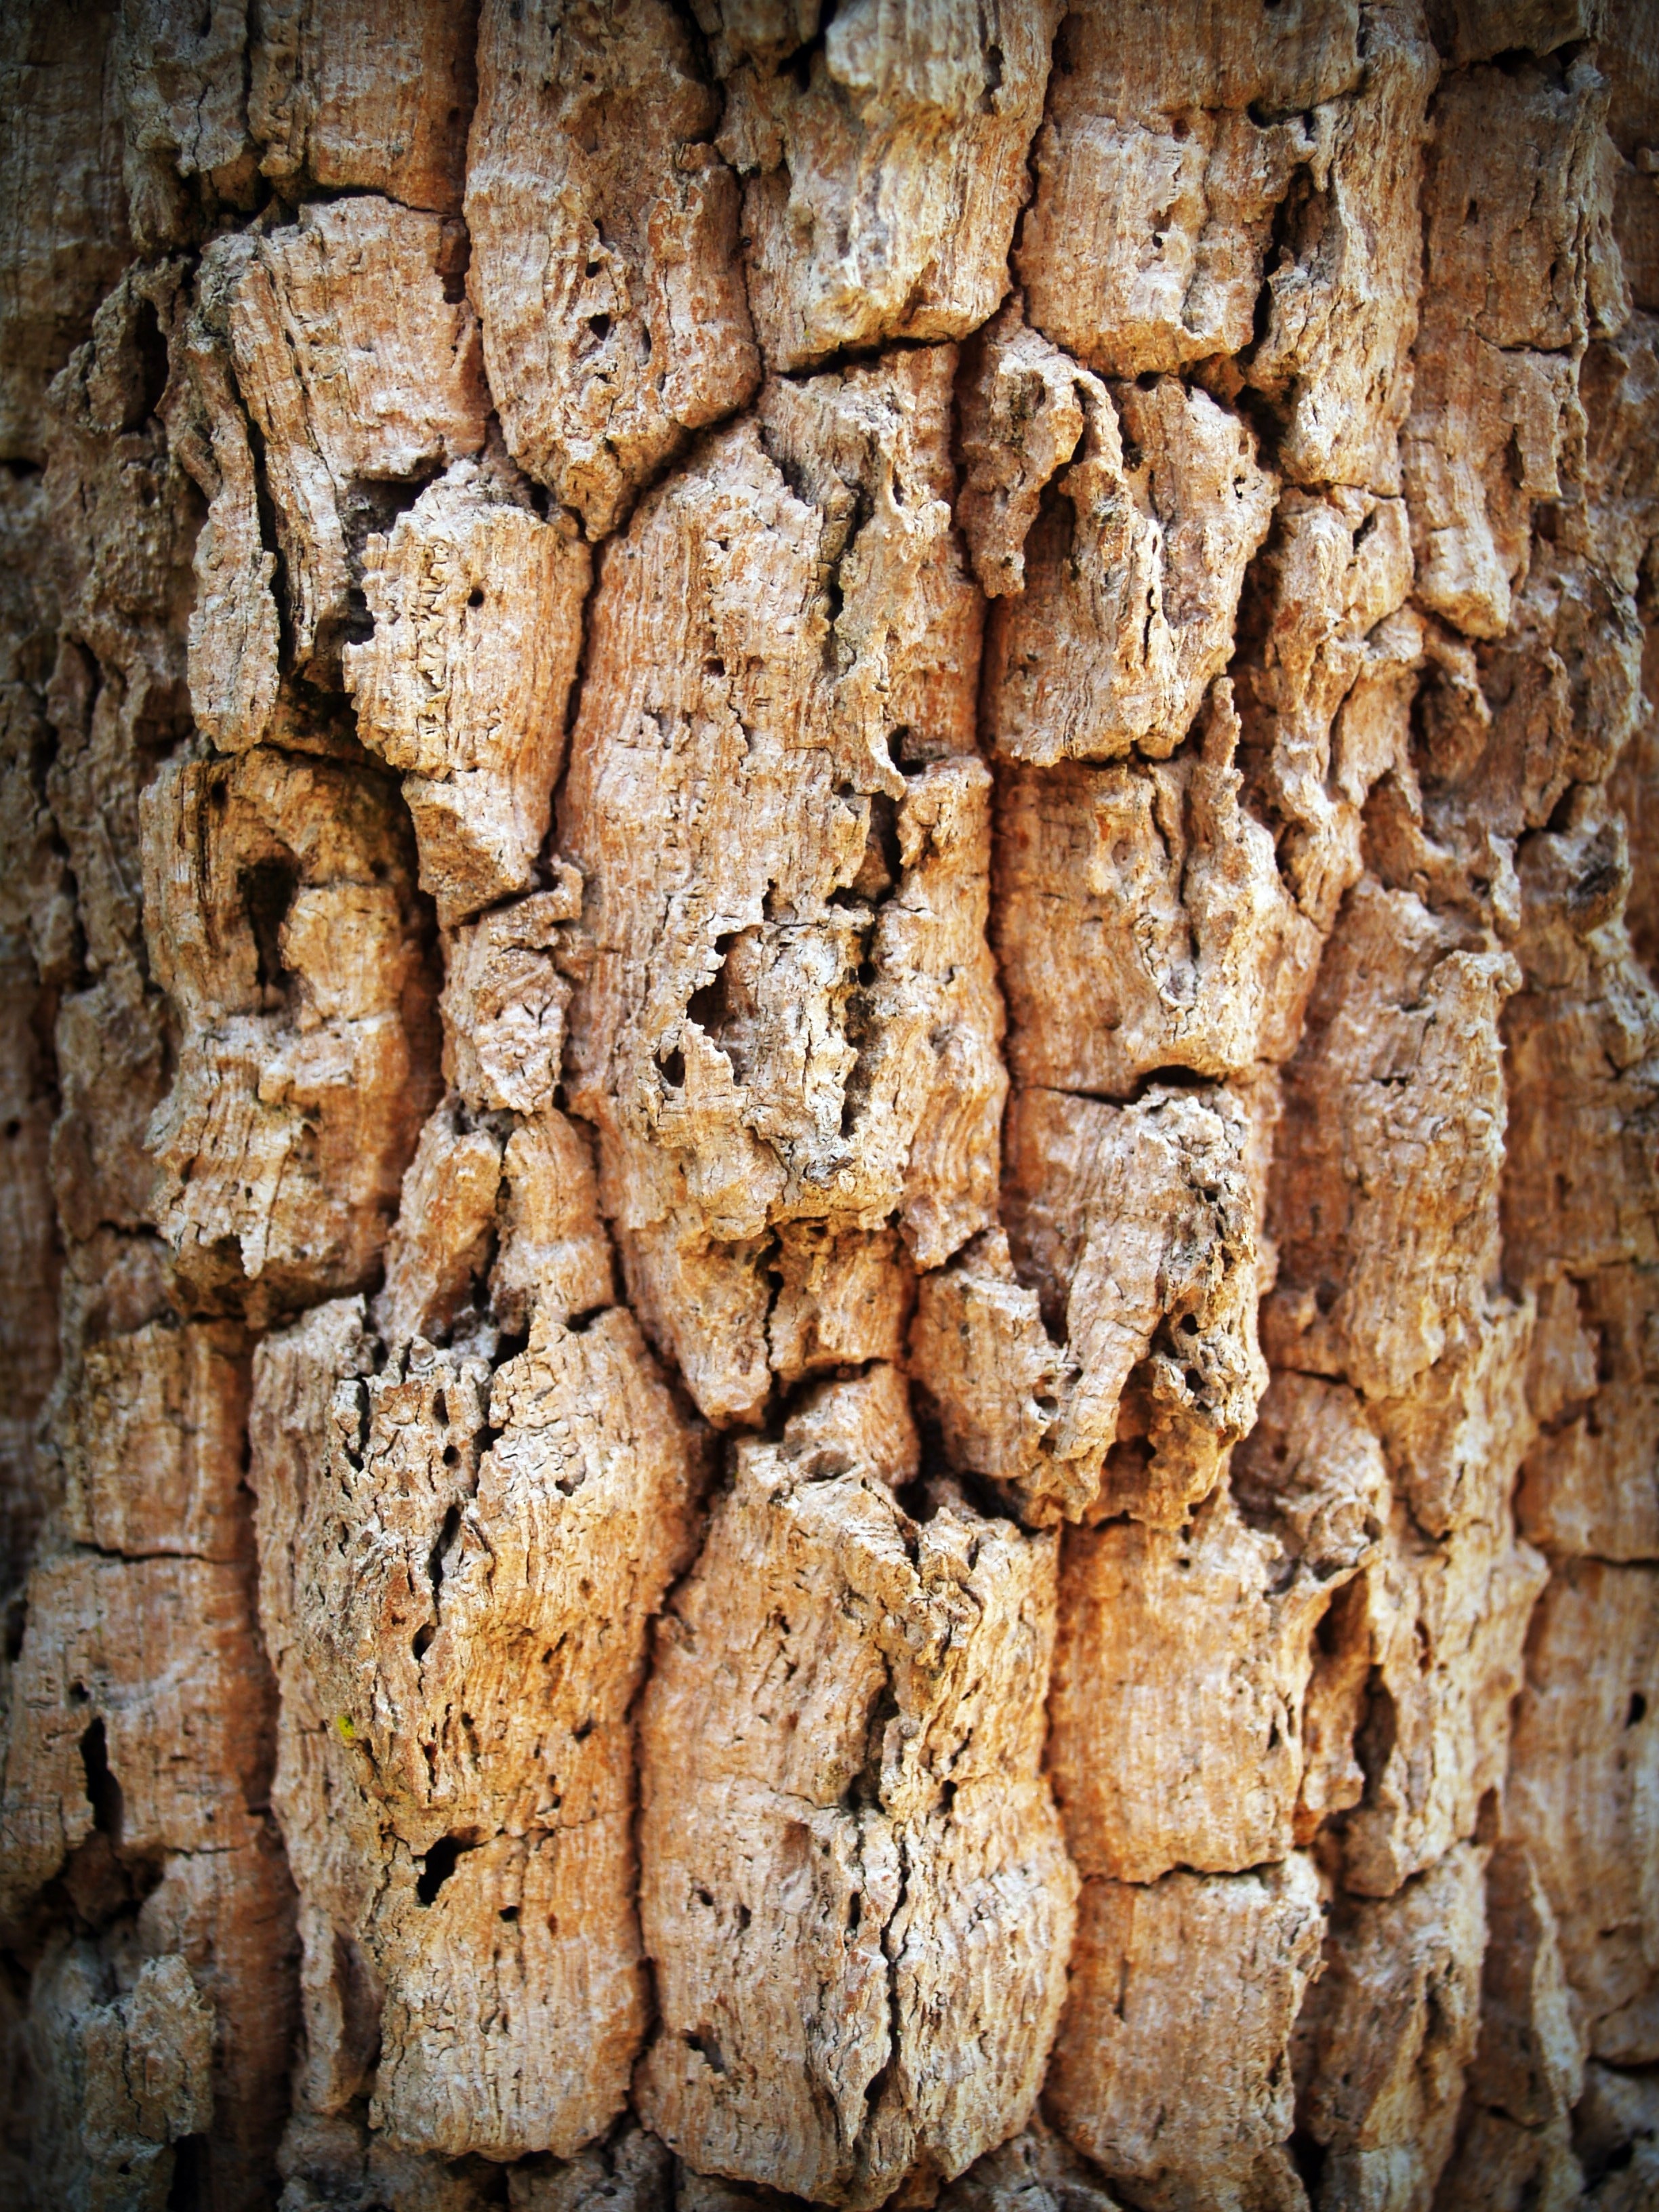
tree, nature, forest, abstract, plant, board, wood, antique, texture, plank, flower, time, trunk, old, barn, wall, bark, dry, pine, environment, pattern, line, food, produce, macro, natural, brown, soil, grunge, rough, rugged, closeup, lumber, material, surface, weathered, textured, close up, background, design, forestry, woodwork, wooden, skin, history, aging, timber, detail, detailed, protection, rotten, tracery, corrosion, corroded, grass family, snack food